David Hagaman House

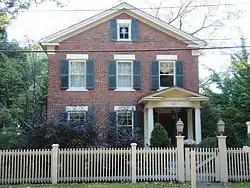

David Hagaman House is a historic home located at Rochester in Monroe County, New York. It was constructed about 1840 and is a typical example of vernacular Greek Revival style rural domestic architecture in Western New York. The main block is a -story brick structure with a gable roof.